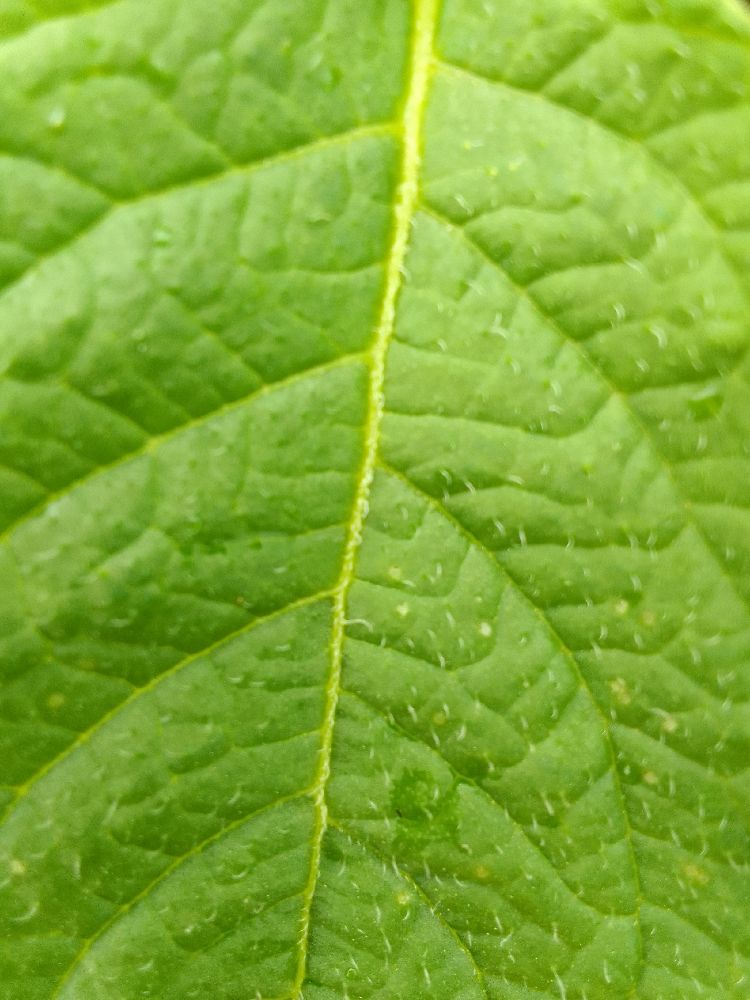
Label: Healthy